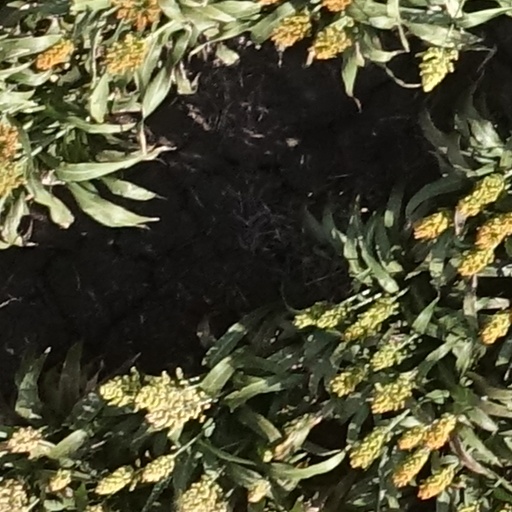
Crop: sorghum